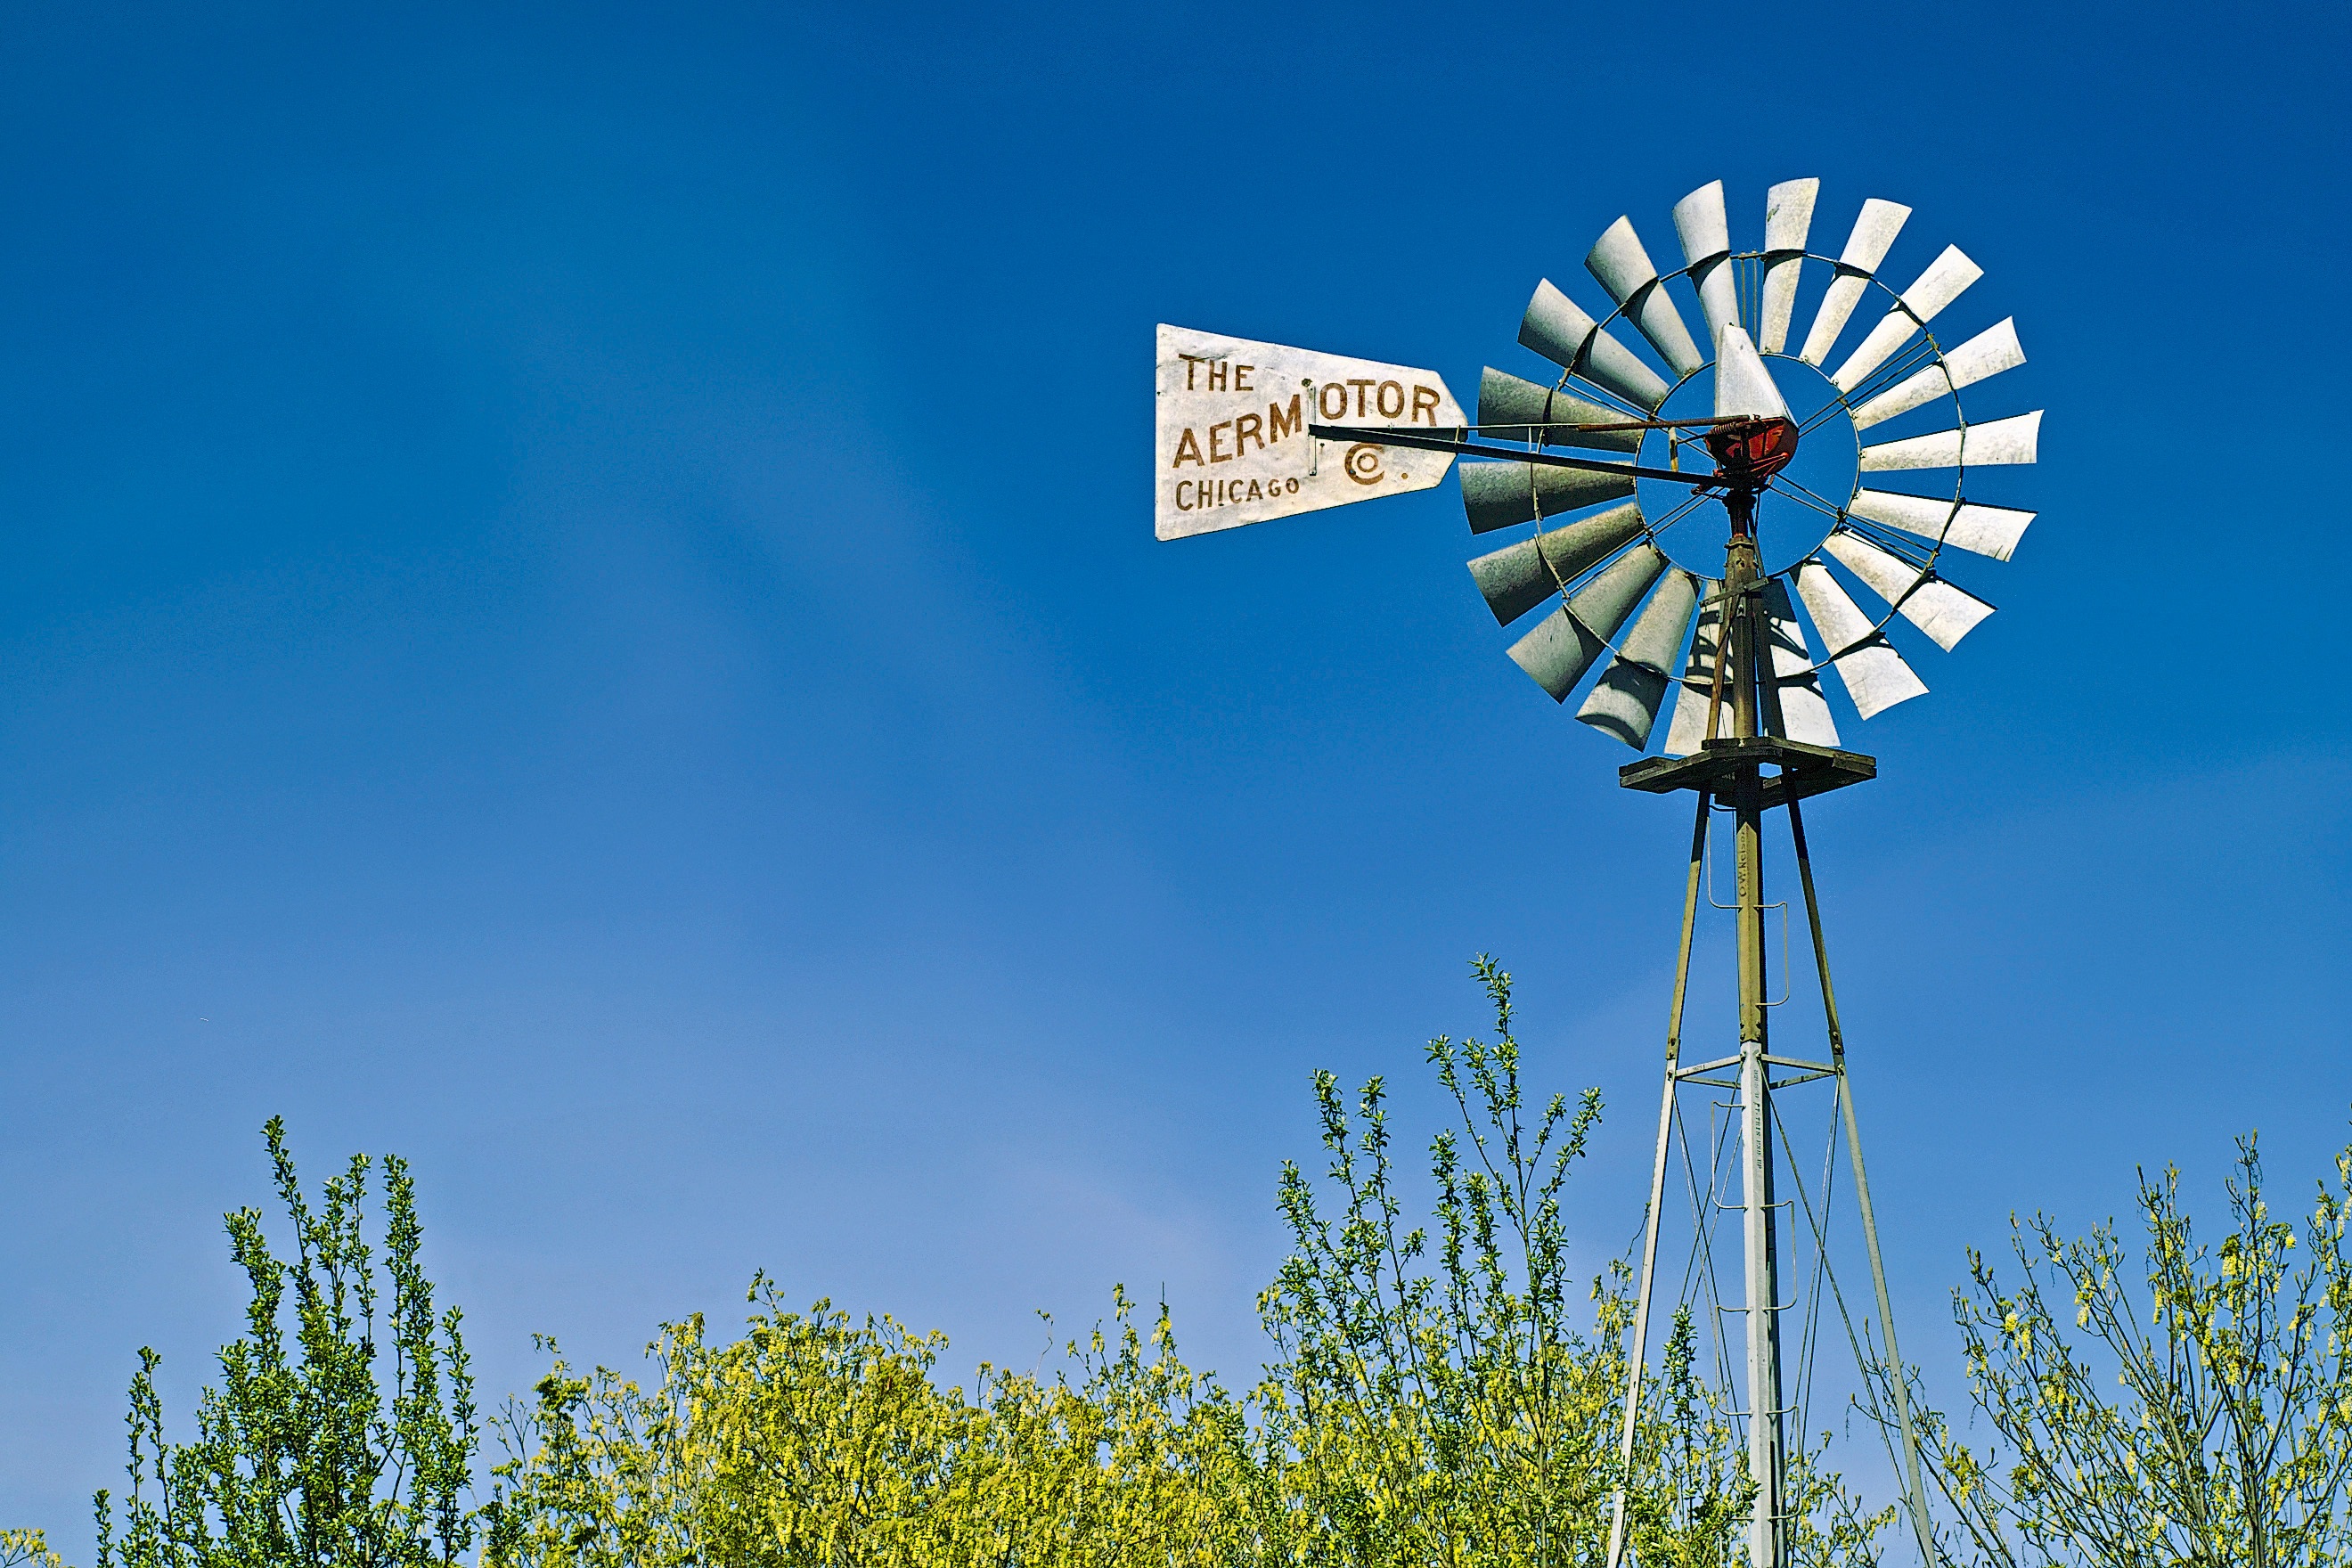
sky, prairie, flower, windmill, wind, machine, wind turbine, energy, seattle, mill, aermotor